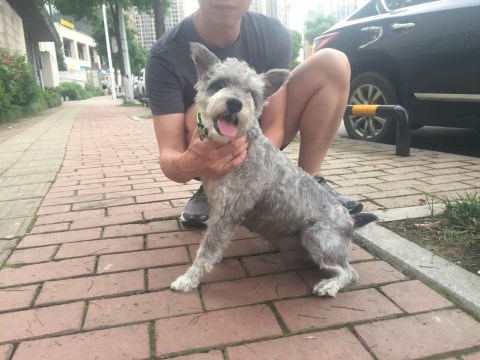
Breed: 2342-n000102-miniature_schnauzer